Kung Te-cheng

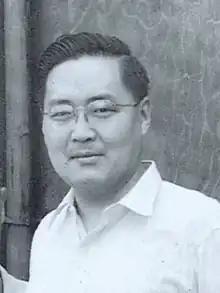
Kong Te-cheng, in 1951

Kong Te-cheng (23 February 1920 – 28 October 2008) was a 77th generation descendant of Confucius in the main line of descent. He was the final person to be appointed Duke Yansheng and the first Sacrificial Official to Confucius. He helped formulate and was in charge of officiating the modern Confucius ceremony held annually in the Republic of China (Taiwan). In addition to Ceremonial Official, he held numerous posts in the Republic of China government, including member of the National Assembly from 1946 to 1991, President of the Examination Yuan from 1984 to 1993, and senior advisor to the President of the Republic of China from 1948 to 2000. He held professorships at National Taiwan University, Fu Jen Catholic University, and Soochow University.